Michael Ansara

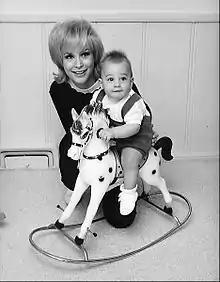
Wife Barbara Eden and their son Matthew (1966)

While making the "Broken Arrow" series, the 20th Century-Fox publicity department arranged a date between Ansara and actress Barbara Eden, whom he later married. In 1961, Ansara co-starred with Eden in the film "Voyage to the Bottom of the Sea". In 1966, Ansara guest-starred on Eden's sitcom, "I Dream of Jeannie," as the Blue Djinn. He would appear with Eden two more times in the series, as King Kamehameha in the 1968 episode "The Battle of Waikīkī", and as Major Biff Jellico in the episode "My Sister, the Home Wrecker". He also directed the series penultimate episode, "One Jeannie Beats Four of a Kind".